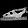
Label: Sandal